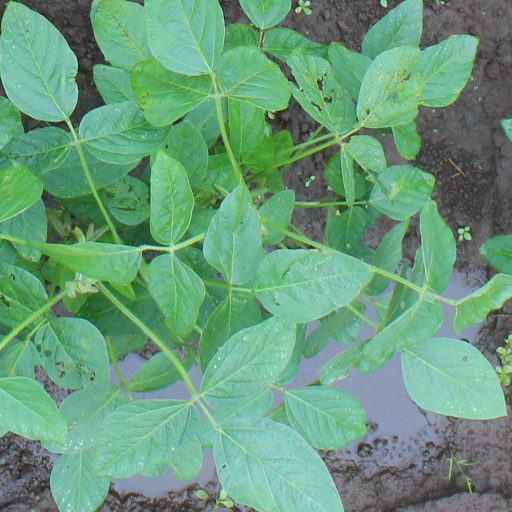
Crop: soybean